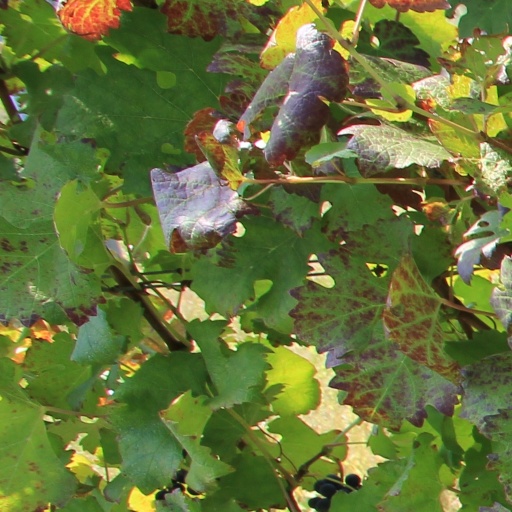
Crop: grape